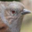
Label: bird